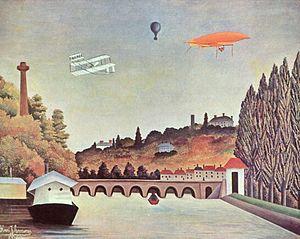
Sèvres est une commune française du département des Hauts-de-Seine en région Île-de-France.